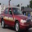
Label: automobile